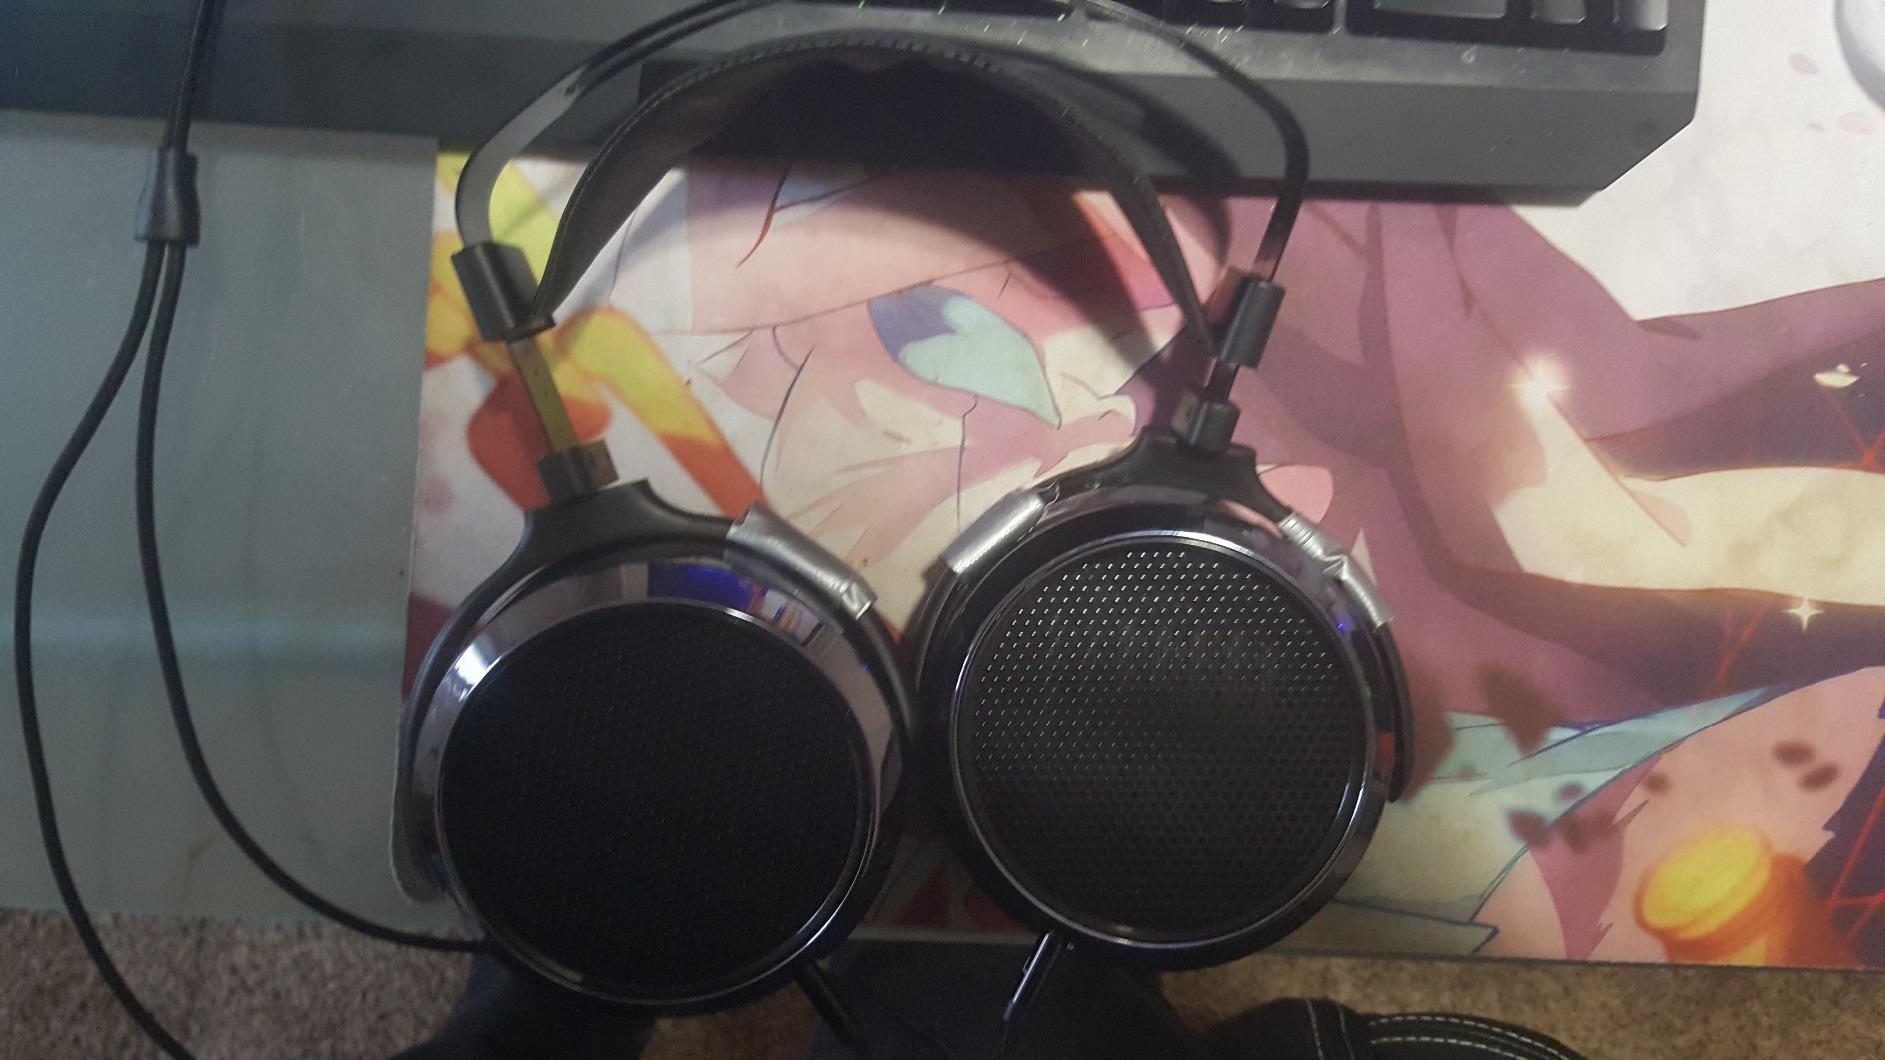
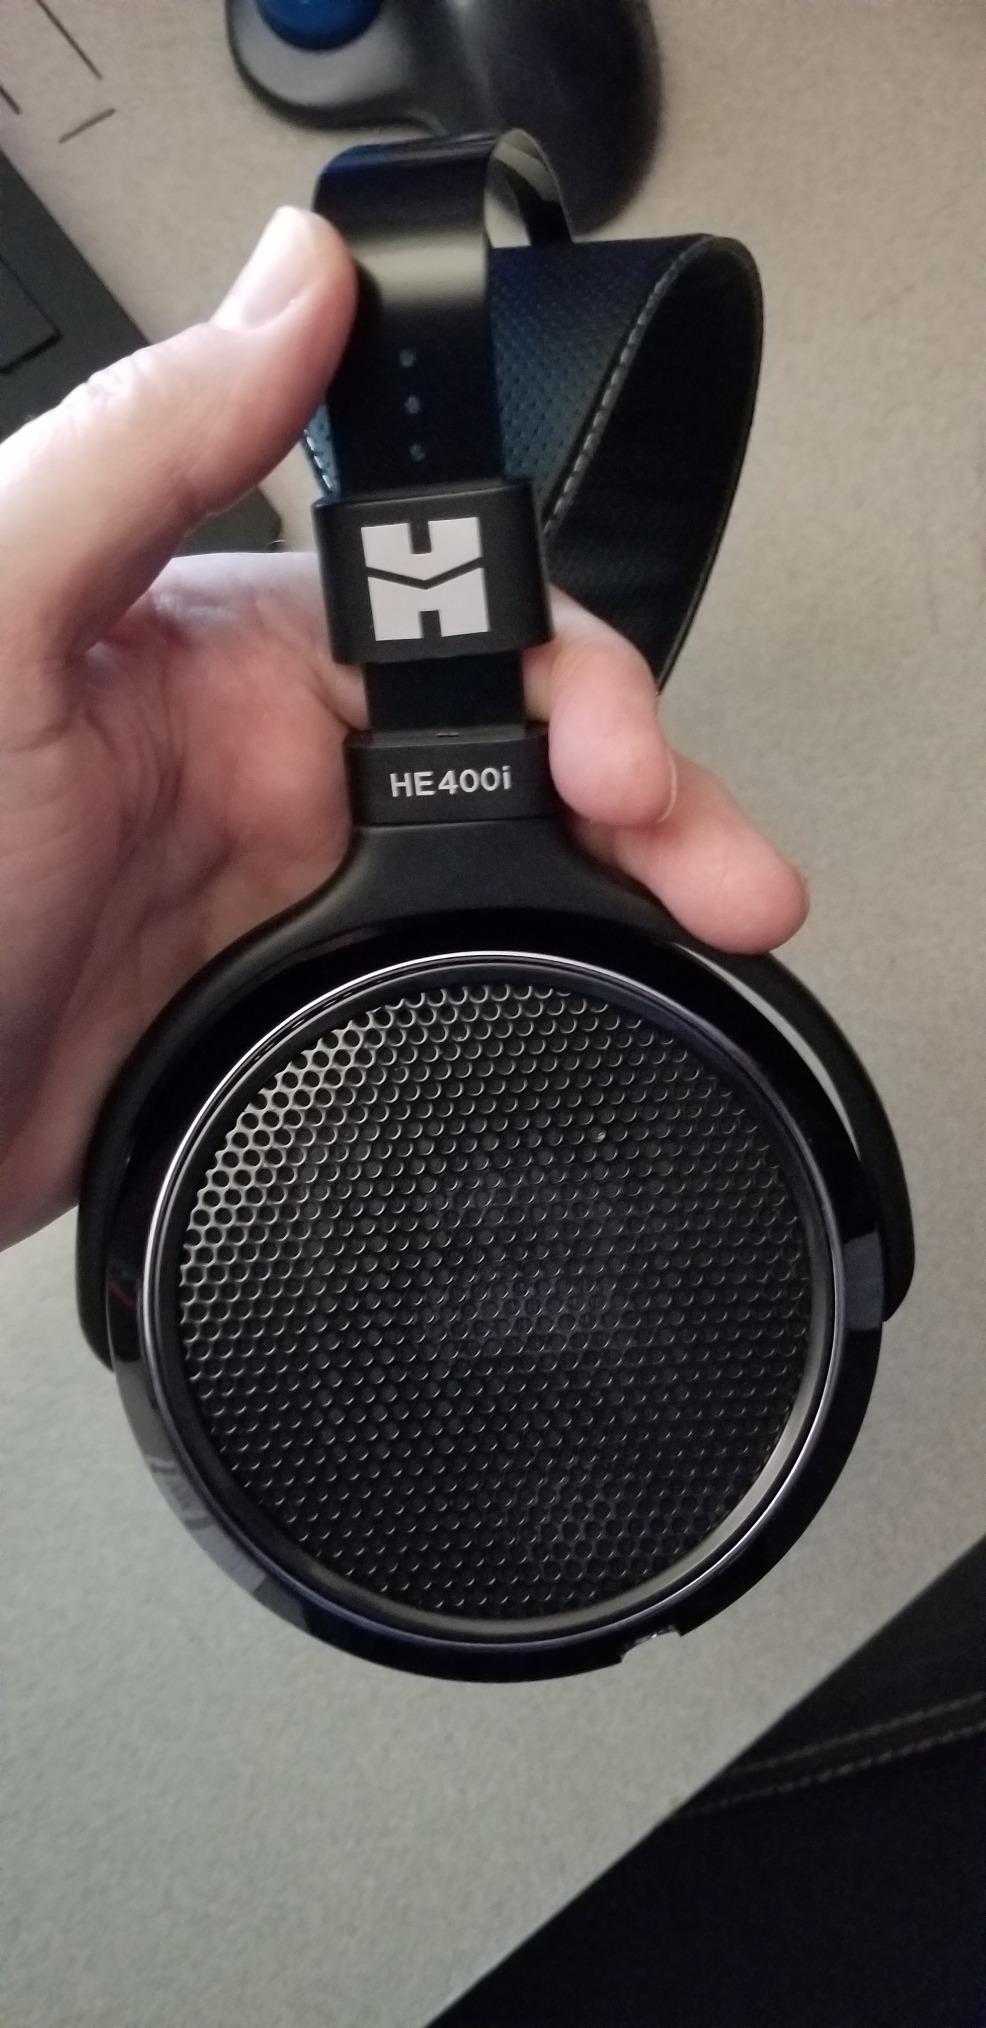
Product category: headphones
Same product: yes